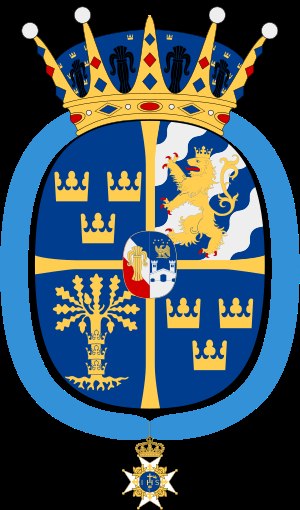
Prinsesse Adrienne af Sverige / Titler, ordner og udmærkelser
Adriennes våbenskjold som prinsesse af Sverige og hertuginde af Blekinge.
Prinsesse Adrienne af Sverige, Hertuginde af Blekinge er en svensk prinsesse og hertuginde af Blekinge. Hun er tredje barn og anden datter af prinsesse Madeleine af Sverige og Christopher O'Neill.